David Lee (basketball)

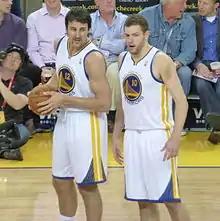
Lee (right) with Andrew Bogut in March 2013

On January 24, 2013, Lee was named to the 2013 NBA All-Star Game as a reserve representing the Western Conference. He was the Warriors' first All-Star since Latrell Sprewell in 1997. Lee recorded a career-high 22 rebounds against the Spurs, and recorded his third-ever triple-double against the Charlotte Bobcats with 23 points, 11 rebounds, and 11 assists. Lee finished the season with averages of 18.5 points and 11.2 rebounds per game, and led the league in double-doubles with 56. Also, he was named to the All-NBA Third Team.